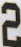
Number: 2